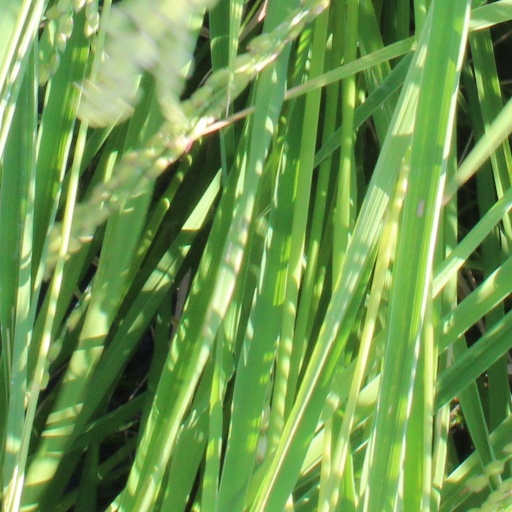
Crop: rice